Lincoln (UK Parliament constituency)

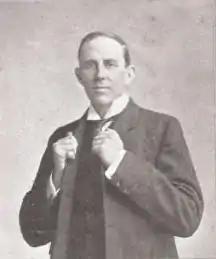
Roberts

Another General Election was required to take place before the end of 1915. The political parties had been making preparations for an election to take place and by July 1914, the following candidates had been selected;